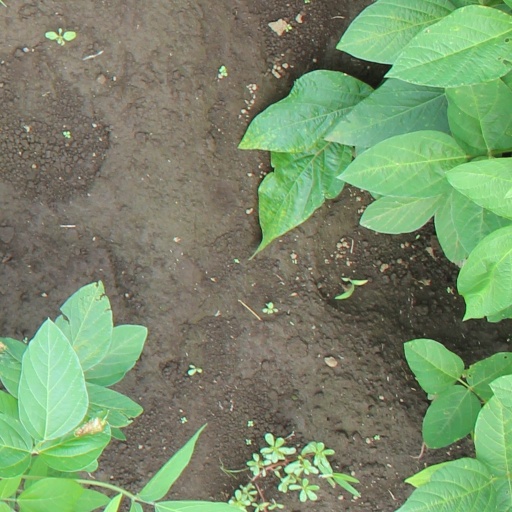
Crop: soybean